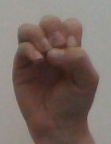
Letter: ha